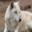
Label: wolf